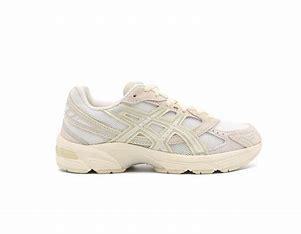
Brand: Asics
Model: 100